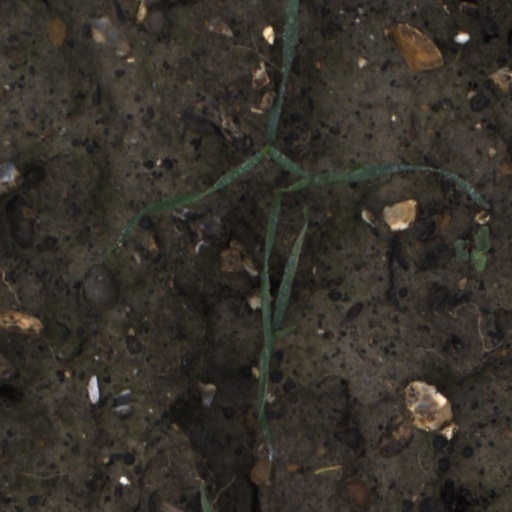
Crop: wheat